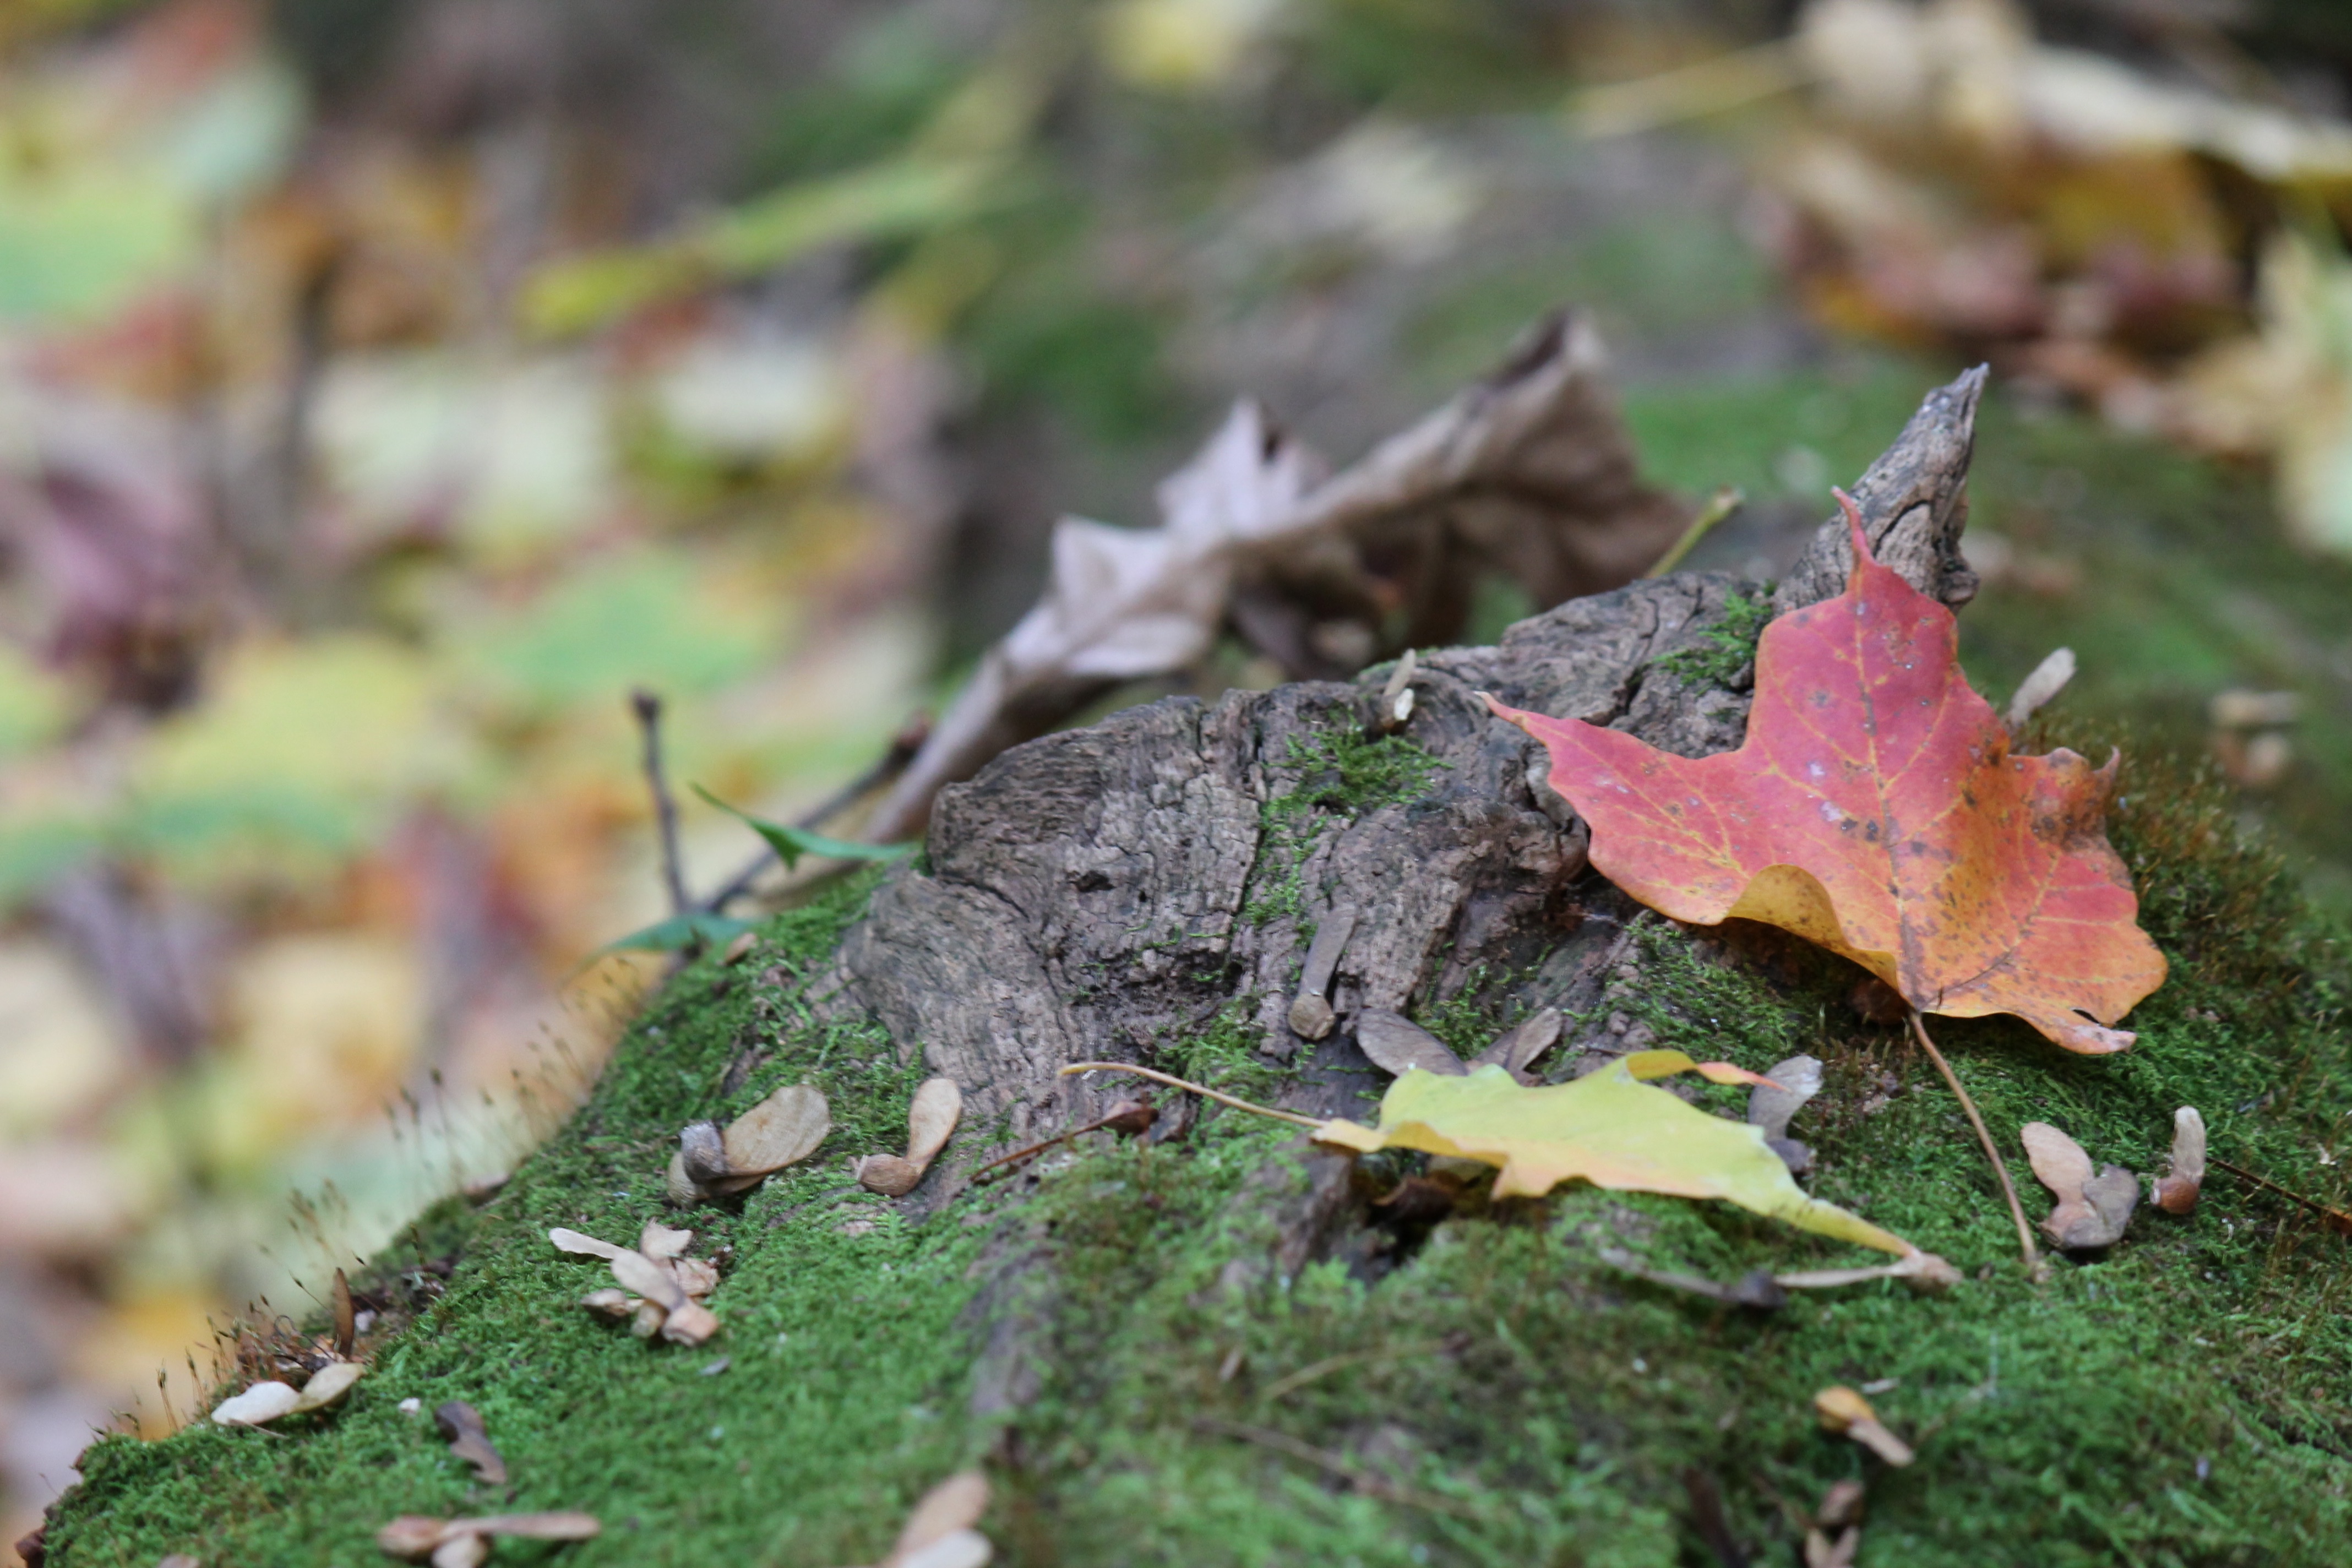
tree, nature, branch, plant, leaf, flower, frost, autumn, soil, botany, flora, season, fauna, deciduous, woodland, macro photography, flowering plant, woody plant, land plant